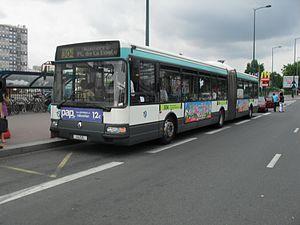
La ligne 1 du tramway d'Île-de-France, plus simplement nommée T1, est une ligne du tramway d'Île-de-France exploitée par la Régie autonome des transports parisiens qui est mise en service en 1992 entre Bobigny et Saint-Denis, marquant le grand retour de ce mode de transport dans la région Île-de-France après trente-cinq ans d'absence.